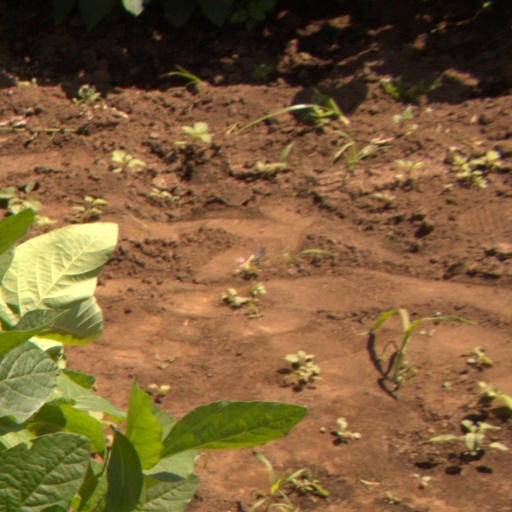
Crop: soybean